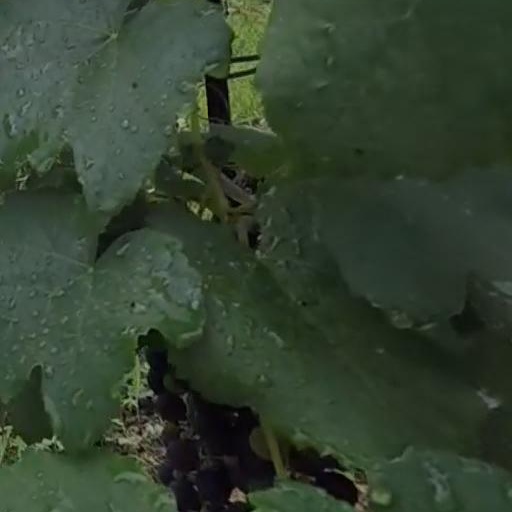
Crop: grape